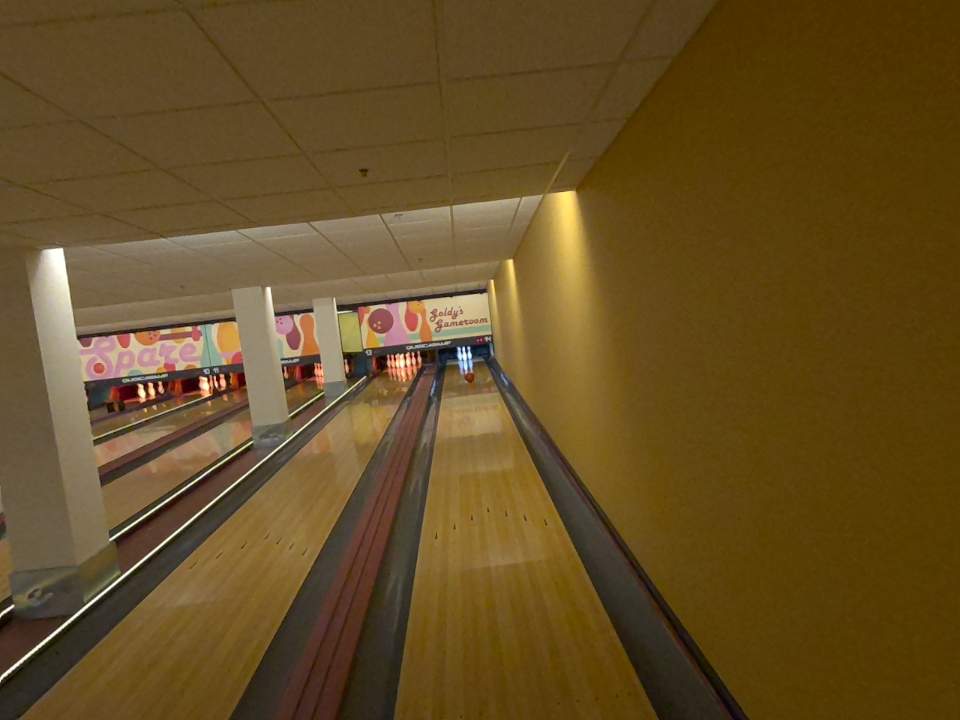
Object: bowling_ball